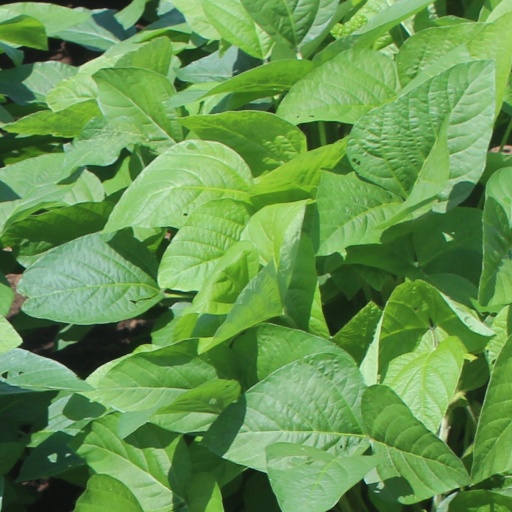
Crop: soybean